BMW Motorrad

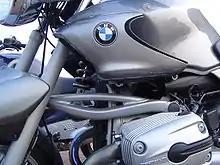
BMW's Telelever front suspension on a R1150R

Developed by Saxon-Motodd in Britain in the early 1980s, the Telelever fork aims to improve handling stability during cornering and braking. The Telelever uses conventional telescopic forks, but the stanchions contain only lubricating oil. Springing and damping functions are dealt with by a monoshock attached to a "Telelever" wishbone. The wishbone pivots on the front of the engine block, and the wishbone's forward end is attached via a rose-joint to a brace connecting the fork sliders. As there is no lower triple clamp, the fork sliders are longer and lighter than on a conventional telescopic fork, and the greater slider/tube overlap reduces both torsional flex and unsprung weight.